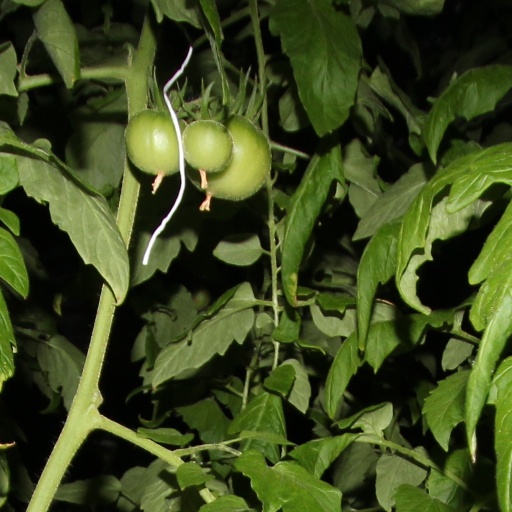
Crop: tomato